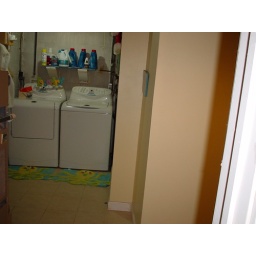
Picture of laundry room from door way in basement. New florring, new dry-wall, paint and matching white trim.